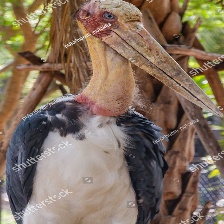
Species: LESSER ADJUTANT
Scientific name: LEPTOPTILOS JAVANICUS
ImageNet parent category: white_stork